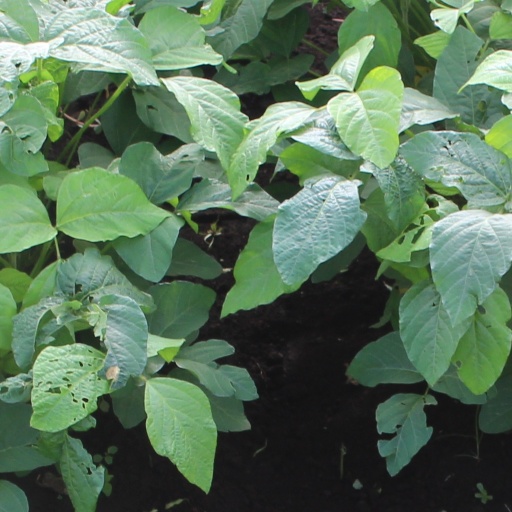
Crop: soybean